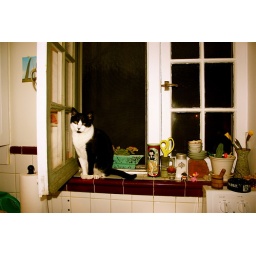
Mao in my kitchen window